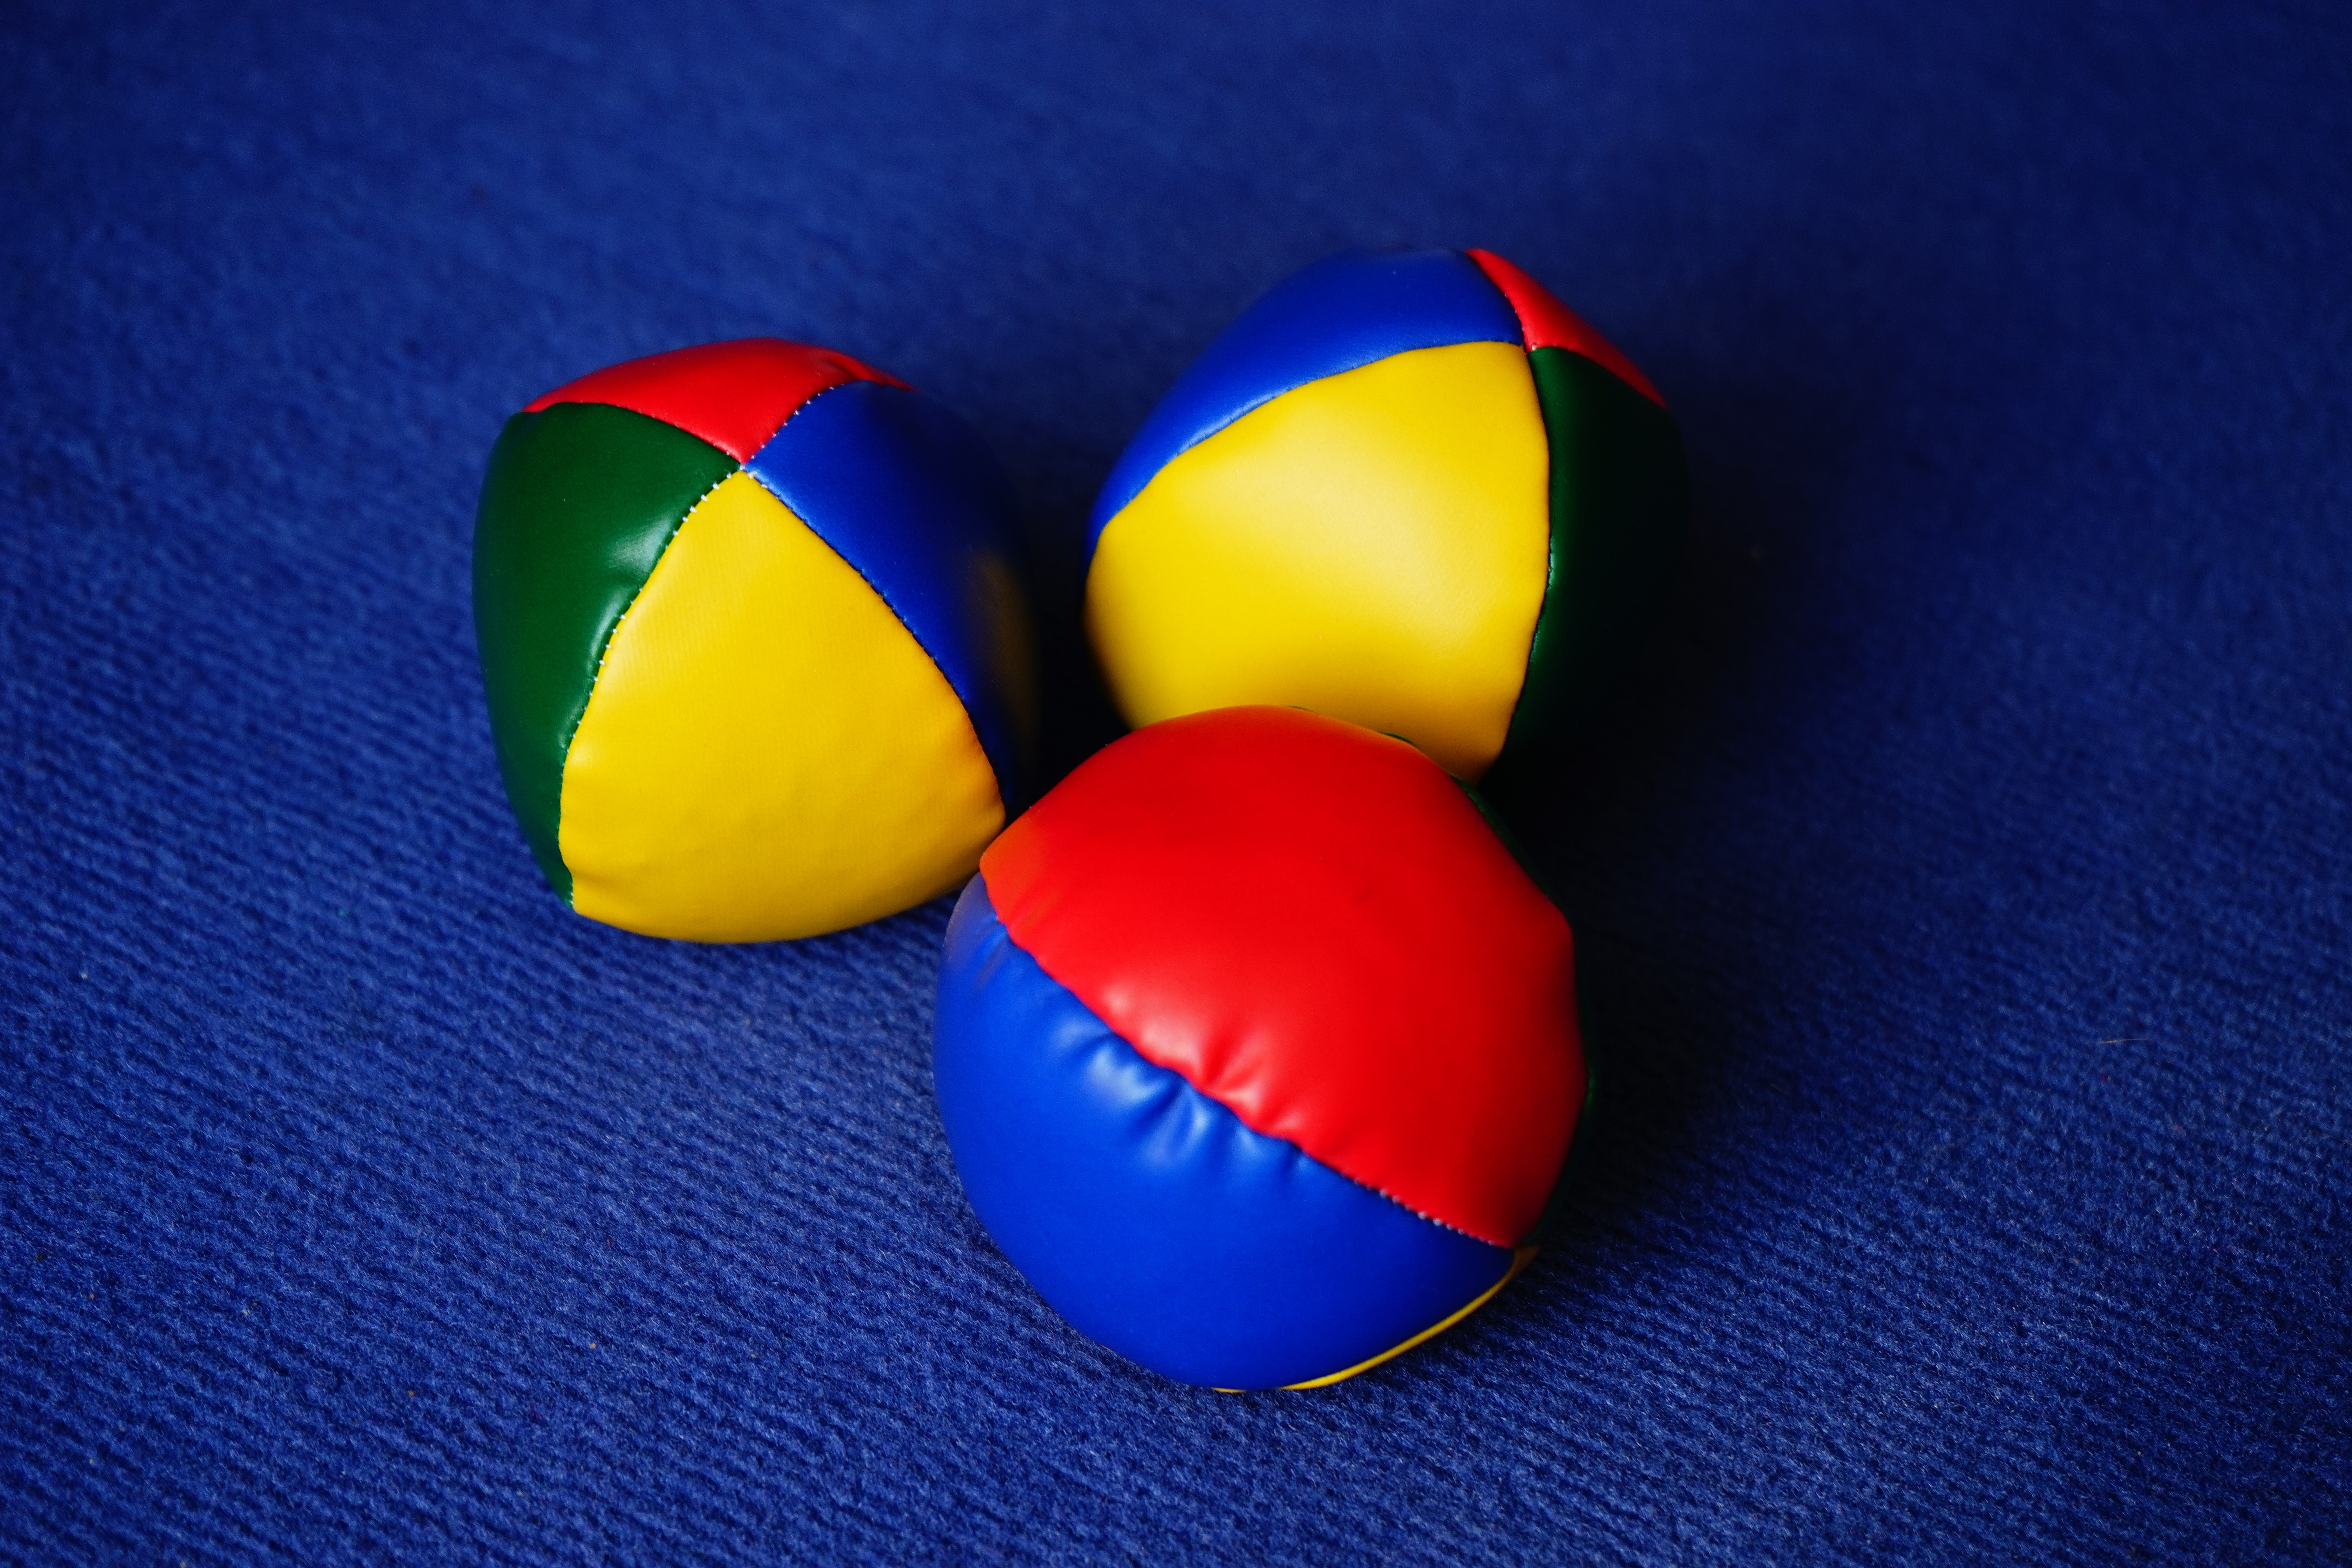
sport, play, food, green, red, color, blue, exercise, colorful, yellow, leisure, toy, sports equipment, fun, three, ball, toys, juggle, balls, acrobatics, hobby, juggling, macro photography, ball sports, easter egg, colored balls, ball game, juggling balls, 3 ball juggling, skill practice, colorful balls, game balls